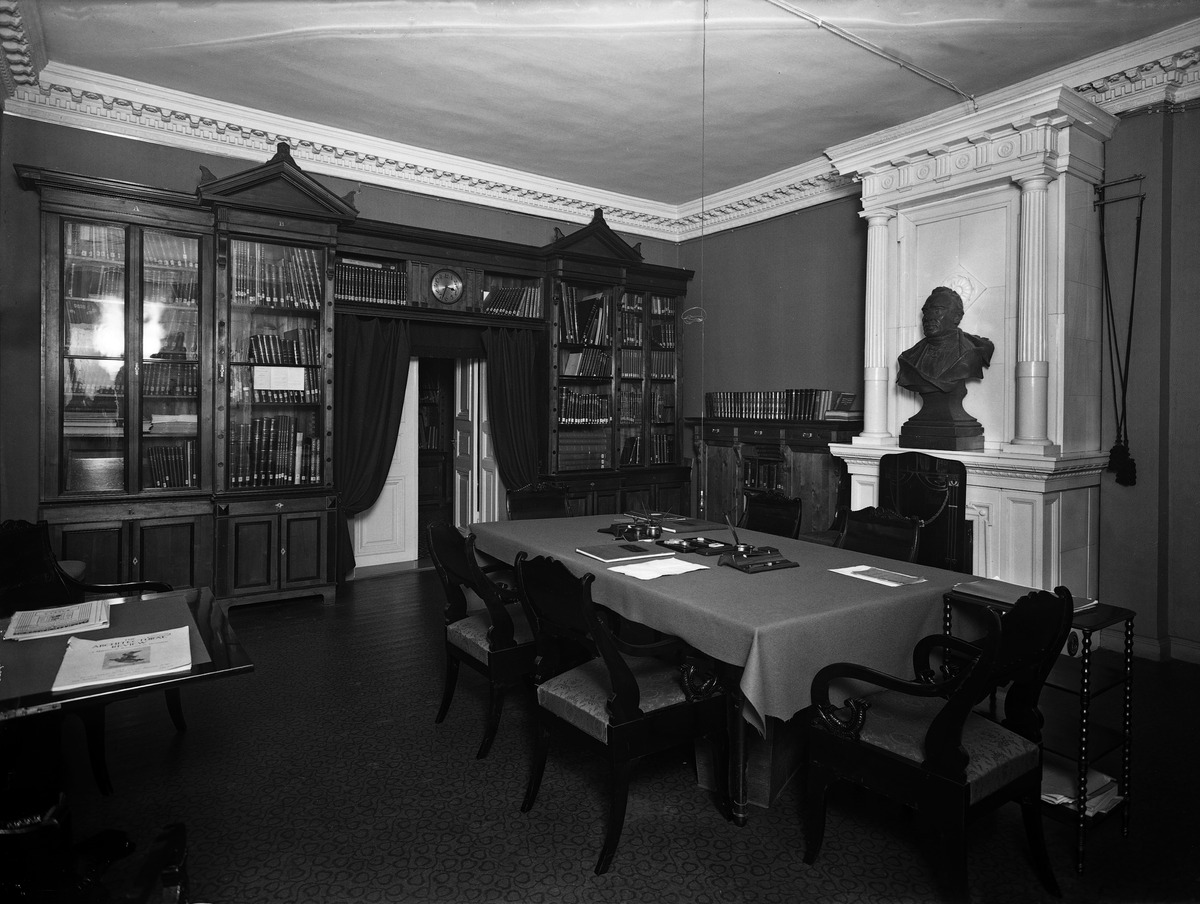
Aleksanterinkatu 8 - 10
sisällön kuvaus: Aleksanterinkatu 8 - 10. Yleisten rakennusten ylihallitus (myöh. Rakennushallitus). Kokoushuone; C. L. Engelin pronssinen rintakuva (W. Wallgren). mustavalkoinen
Kuvaaja: Sundström, Eric, valokuvaaja
Ajankohta: kuvausaika 1915
Paikka: Suomi, Uusimaa, Helsinki, Kruununhaka Helsinki, Aleksanterinkatu 8 - 10
Aiheet: valtion virastot, rakennushallinto, toimistokalusteet, kellot, lämmityslaitteet uunit, veistokset, lattiat